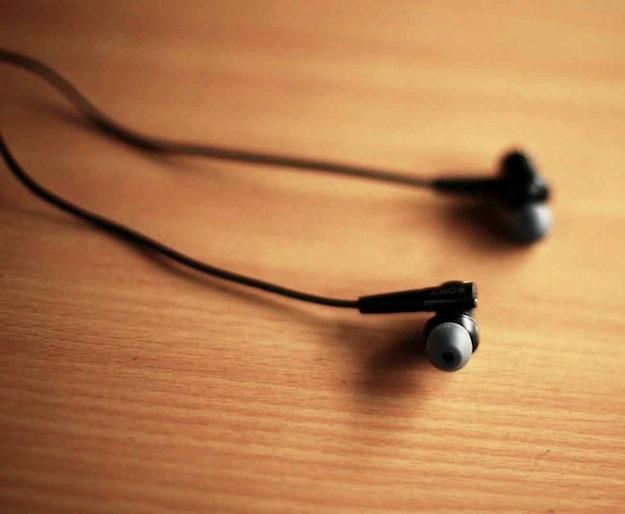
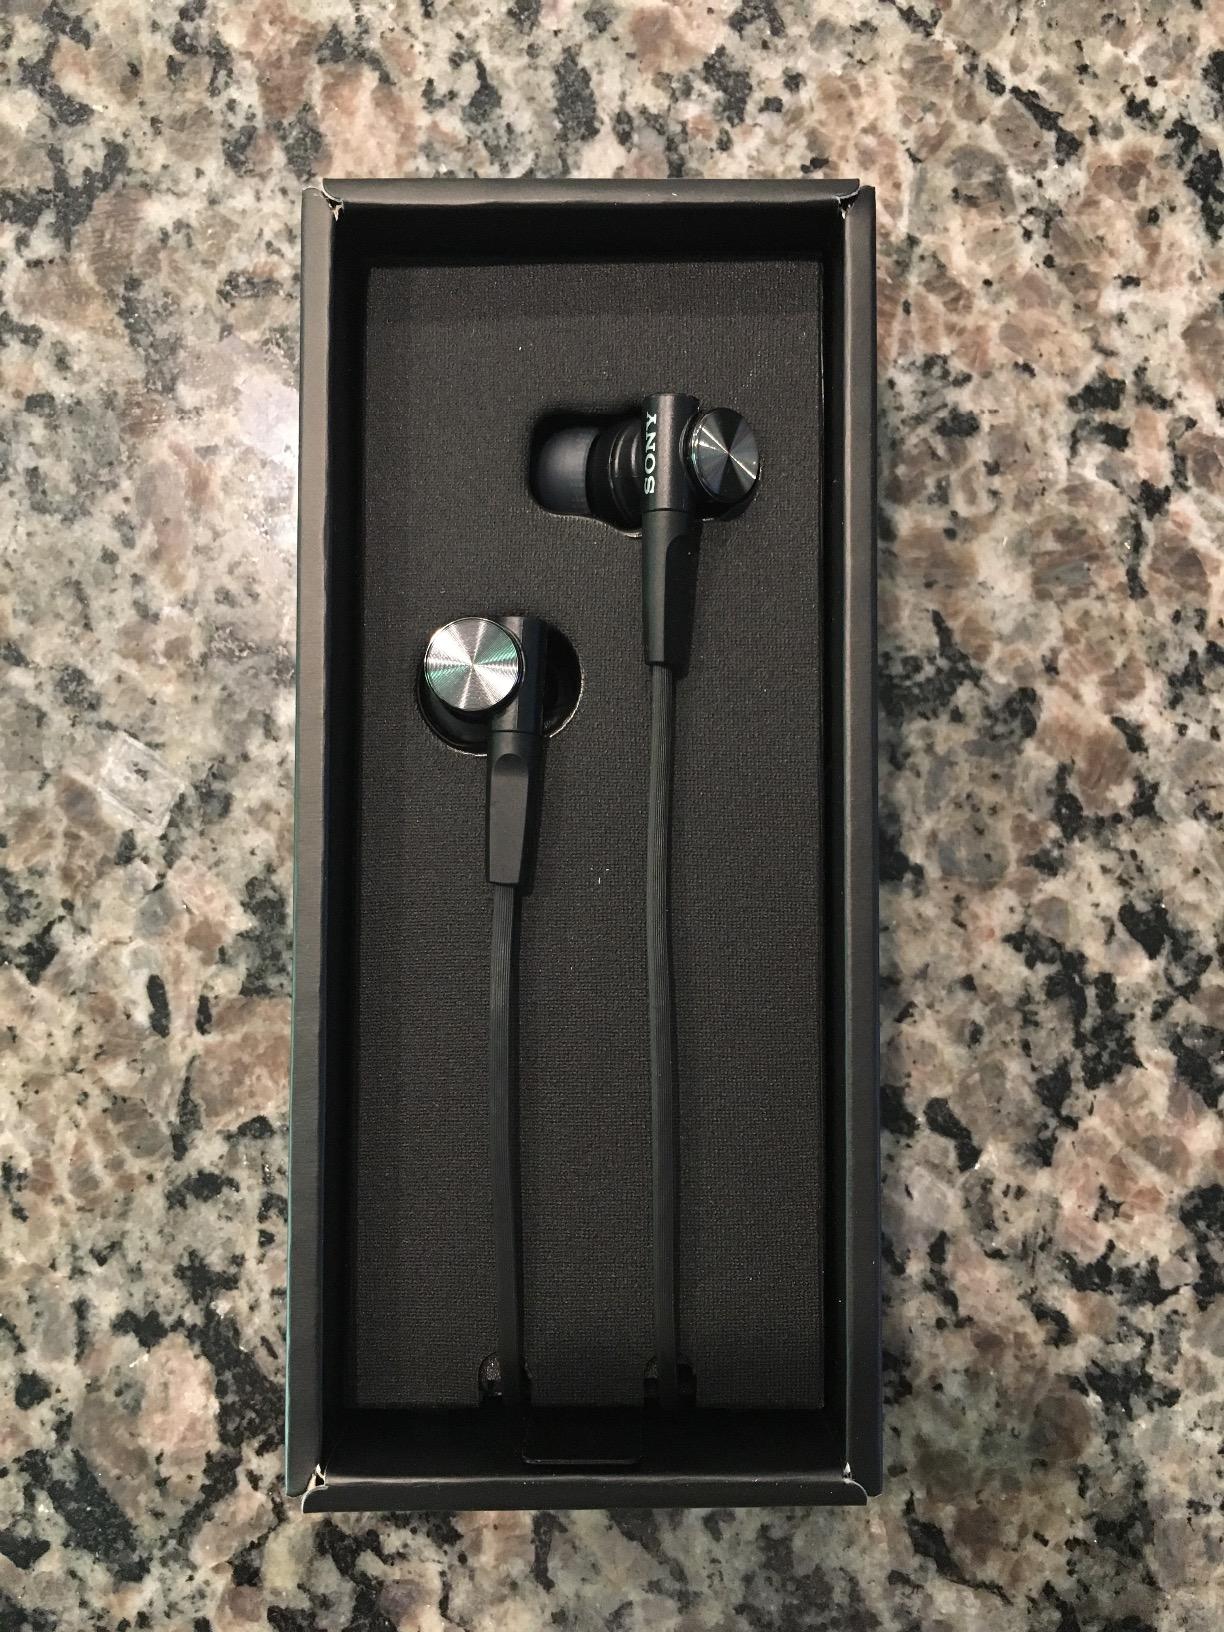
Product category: headphones
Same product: yes